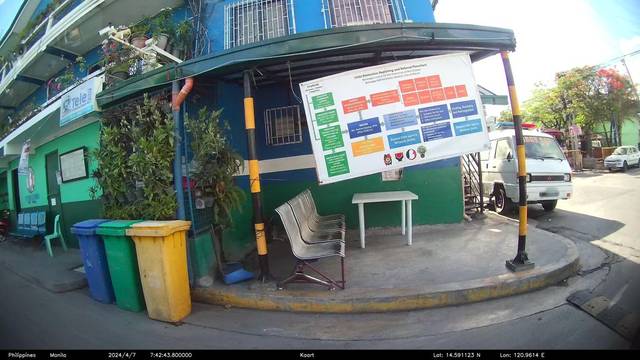
Region: Philippines
Coordinates: 14.591, 120.9614